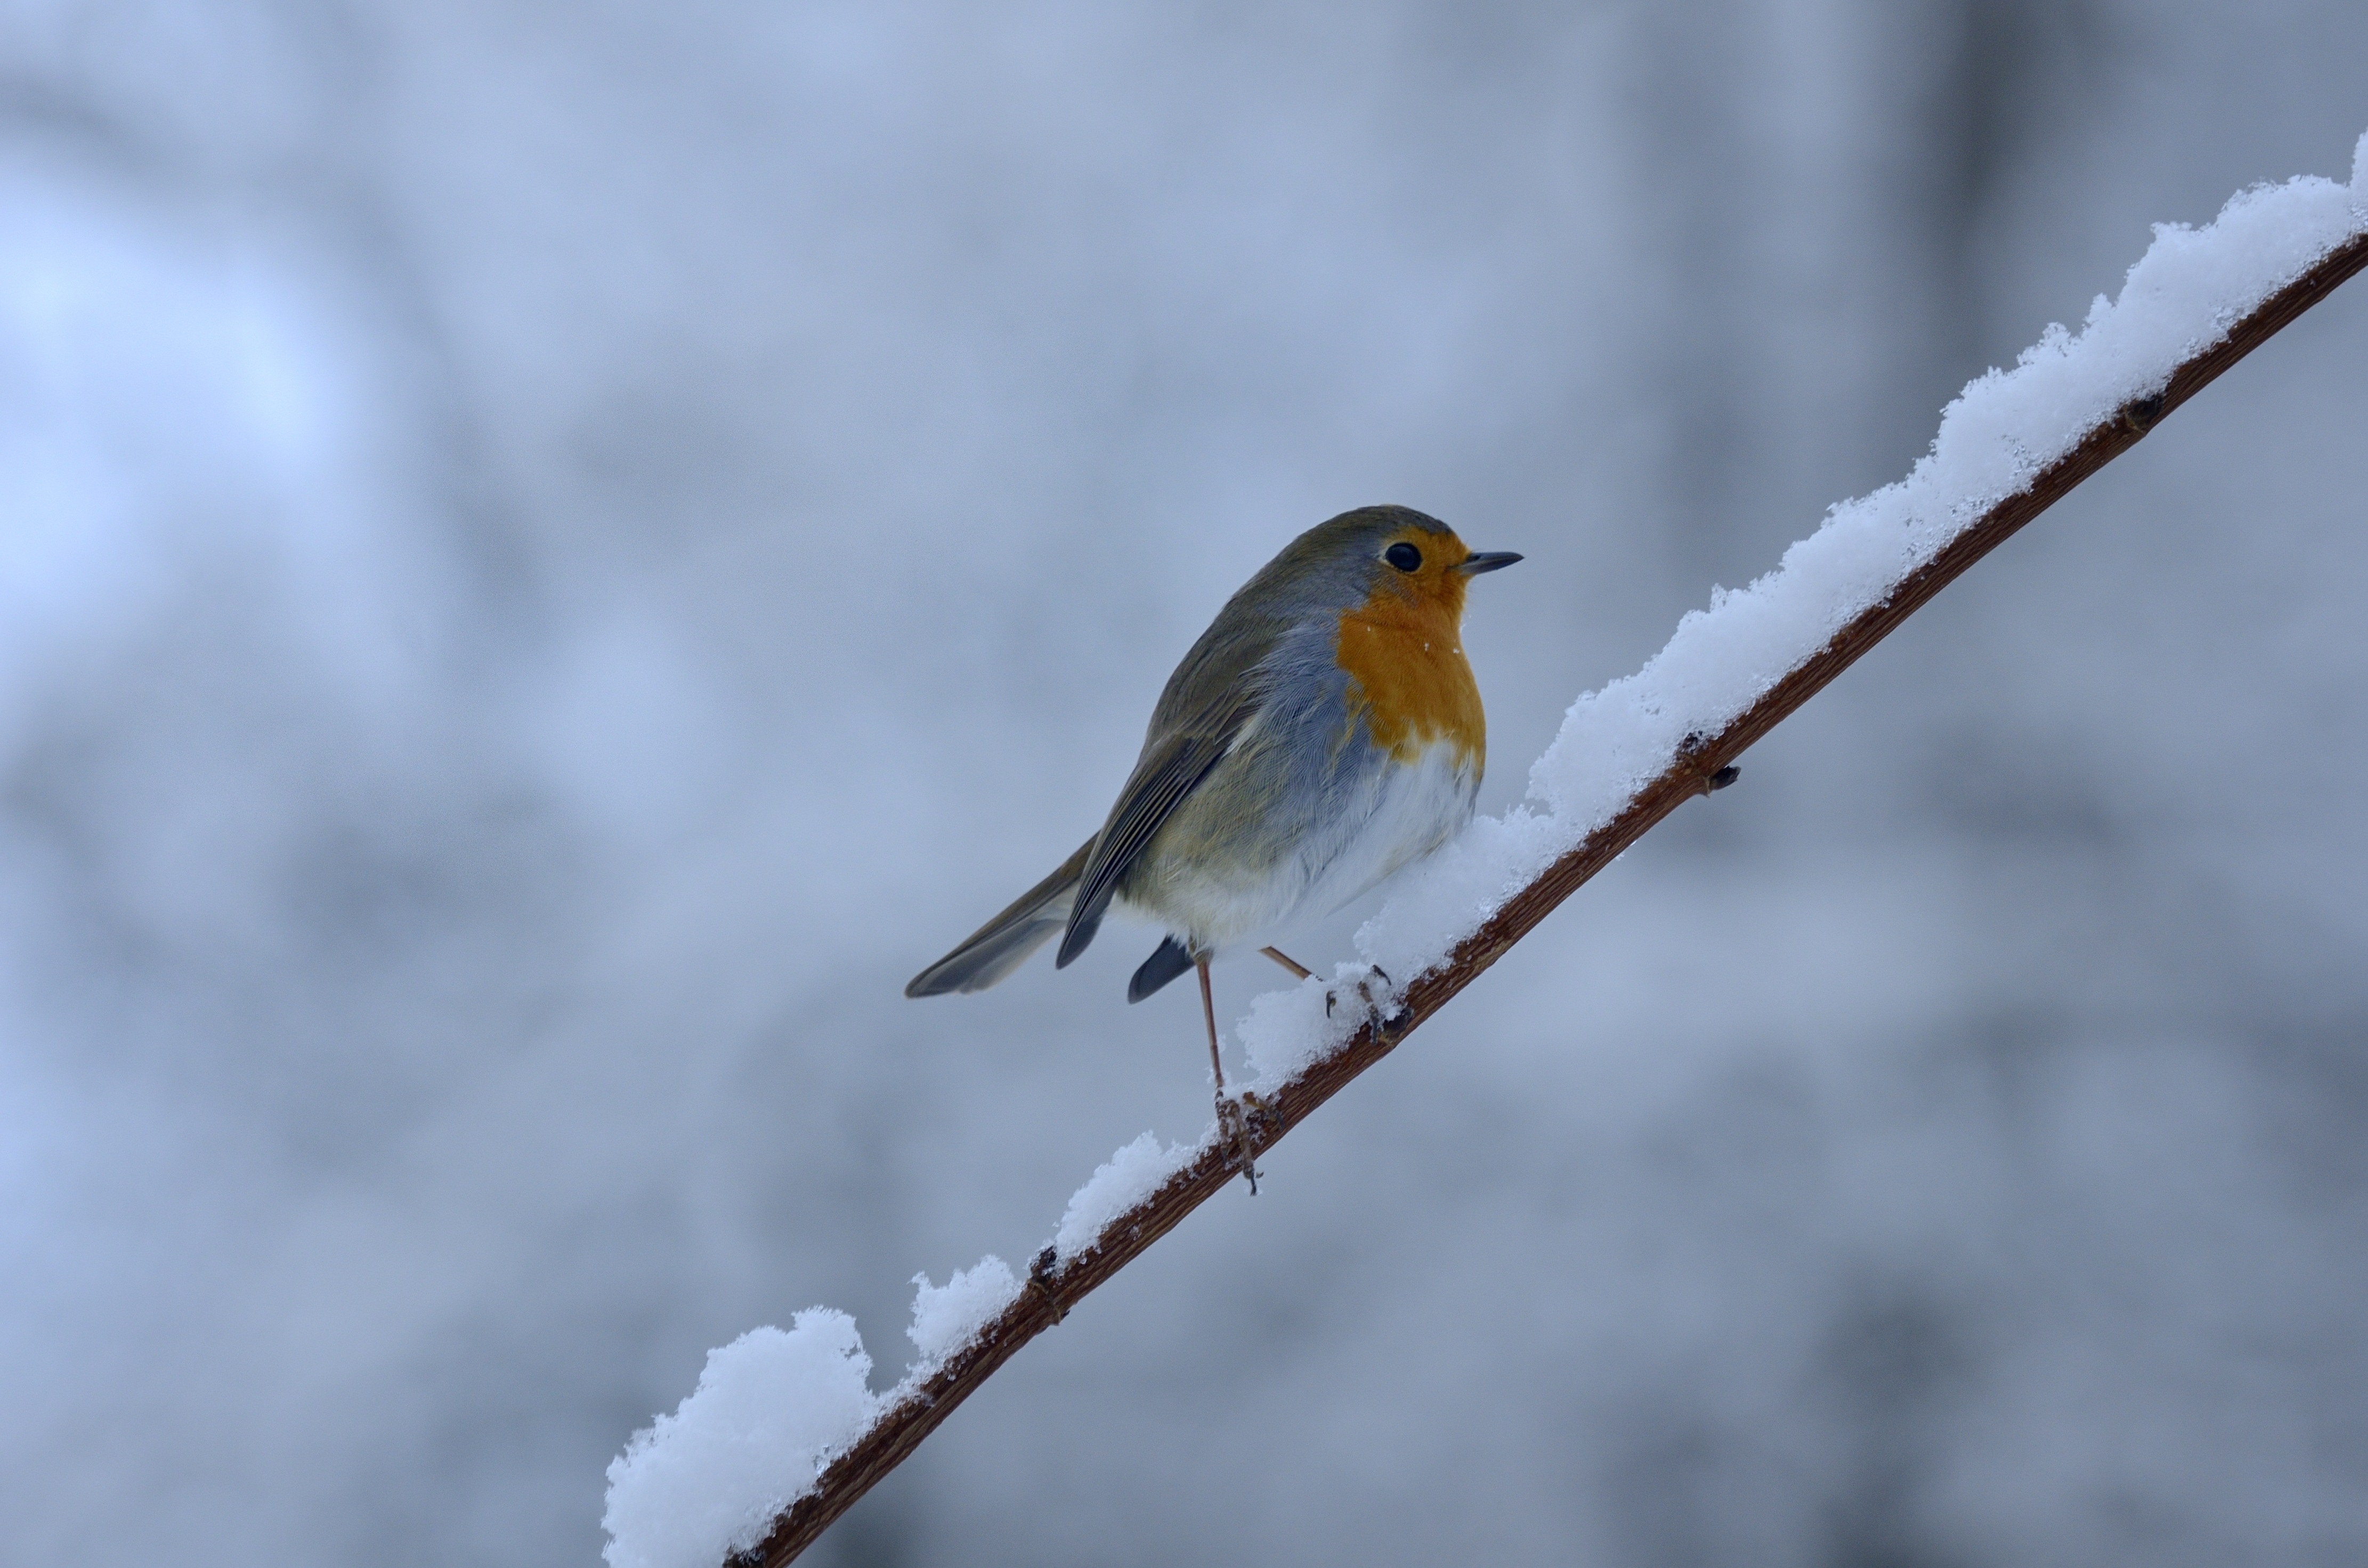
nature, branch, snow, cold, winter, bird, wing, wildlife, beak, robin, fauna, songbird, vertebrate, finch, bluebird, rotbr stchen, old world flycatcher, perching bird, emberizidae, european robin